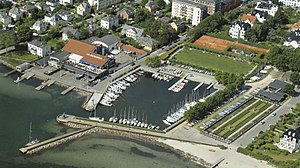
Hellerup Sejlklub
Hellerup Havn
Hellerup Sejlklub er en sejlklub i Hellerup, nord for København. Klubben er stiftet i 1915, og klubben har derfor 100-års fødselsdag i 2015.